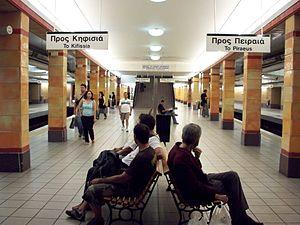
Omónia est une station de métro grecque de la lignes 1 et de la ligne 2 du métro d'Athènes, située sous la place Omónia sur le territoire de la ville d’Athènes capitale de la Grèce.